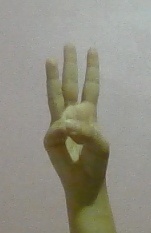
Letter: thaa